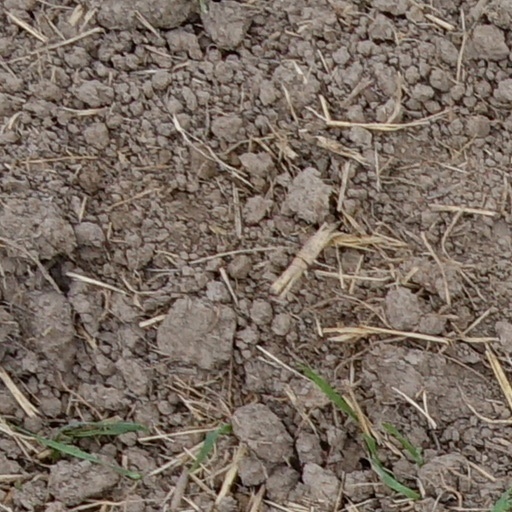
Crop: wheat